Burgundy wine

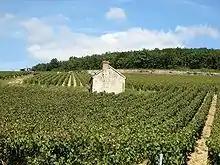
Harvest time in the Chablis "Premier Cru" of Fourchaume

Archaeological evidence establishes viticulture in Burgundy as early as the second century AD, although the Celts may have been growing vines in the region previous to the Roman conquest of Gaul in 51 BC. Greek traders, for whom viticulture had been practiced since the late Neolithic period, had founded Massalía in about 600 BC, and traded extensively up the Rhône valley, where the Romans first arrived in the second century BC. The earliest recorded praise of the wines of Burgundy was written in 591 by Gregory of Tours, who compared it to the Roman wine Falernian.